Stiffkey Fen

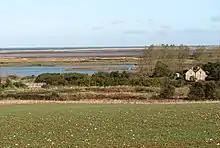
The fen is in the middle distance

It is part of the North Norfolk Coast Site of Special Scientific Interest. The larger area is now additionally protected through Natura 2000, Special Protection Area (SPA) and Ramsar listings, and is part of the Norfolk Coast Area of Outstanding Natural Beauty (AONB). The reserve was donated to the Buxton Conservation Trust in 1999.